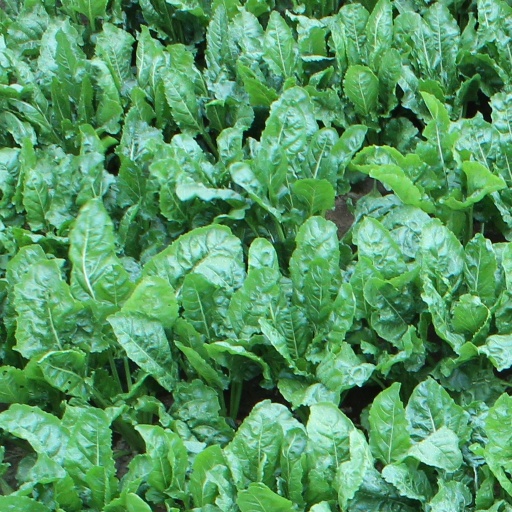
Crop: sugar beet